List of birds of Rhode Island

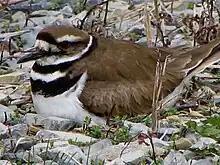
Killdeer on nest

Hummingbirds are small birds capable of hovering in mid-air due to the rapid flapping of their wings. They are the only birds that can fly backwards. Three species have been recorded in Rhode Island.